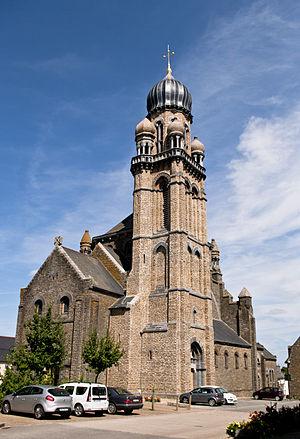
Église Saint-Maximilien Kolbe de Corps-Nuds dans le département d'Ille-et-Vilaine. Façades ouest et sud.
Arthur Regnault, né le 7 juillet 1839 à Bain-de-Bretagne, mort 28 mars 1932, est un architecte français.
L'église Saint-Maximilien-Kolbe est une église catholique située à Corps-Nuds, en France. Jusqu'au 16 octobre 2011, l'édifice avait pour saint patron l'apôtre Pierre. Son saint patron actuel est Maximilien Kolbe, qui fut canonisé en 1982.
Corps-Nuds est une commune française située dans le département d'Ille-et-Vilaine en région Bretagne, membre de Rennes Métropole. Ses habitants, qui étaient 3 176 en 2013, sont appelés les Cornusiens et les Cornusiennes.